Rumia

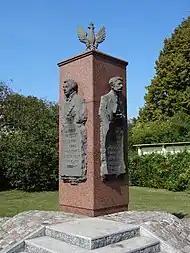
Monument to Józef Wybicki and Hieronim Derdowski

Germany's defeat in World War I gave Poles hope for the restoration of independent Poland. The Poles established a local Polish library, and on December 29, 1918 the first Polish pro-independence rally took place in Rumia. Germany responded with repressions and discrimination of Poles, and carried out arrests of Polish activists and searches of Polish homes, etc., however in 1920 Rumia was successfully restored to the newly re-established Polish state. Administratively it was part of the new Pomeranian Voivodeship.